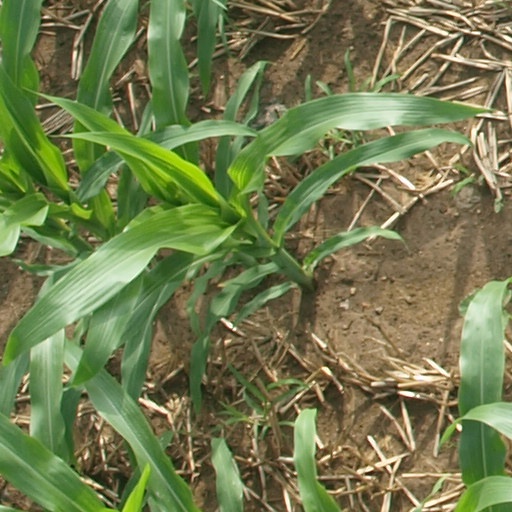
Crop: maize; corn